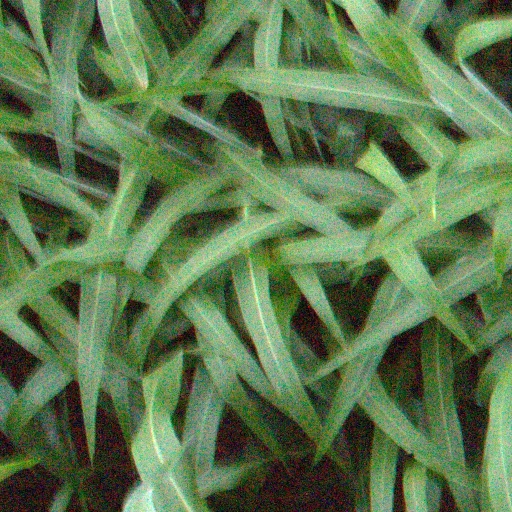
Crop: sorghum